Amadeo Marco Ilincheta

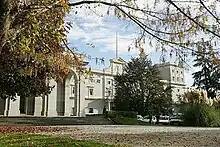
Universidad de Navarra

At the turn of the decades Marco made a U-turn and was seeking alliance of other Carlist currents against the new civil governor, ; in 1950 he demanded re-opening of javierista círculos, though he might not have been entirely good-willed. He was. trying to build a common Traditionalist list in first local elections in 1948 and 1951; however, Fal Conde thought him a treacherous and untrustworthy man. In 1952 Marco was re-appointed to another term in Consejo Nacional, but Valero mounted a counter-action. He denounced Marco as a local boss disloyal to the Movement and in 1954 fired him from the Navascués alcaldia, held since 1949; shortly afterwards he lost seat in the Diputación. Moreover, by specific decree Marco was dismissed from Consejo Nacional, which resulted in his losing seat in the Cortes. The conflict erupted into public exchange of charges bordering insults; Marco demanded that Valero no longer calls him “dear friend”, declared that having friends like Valero would have been very unfortunate, and that by assailing him, Valero assails Navarre.